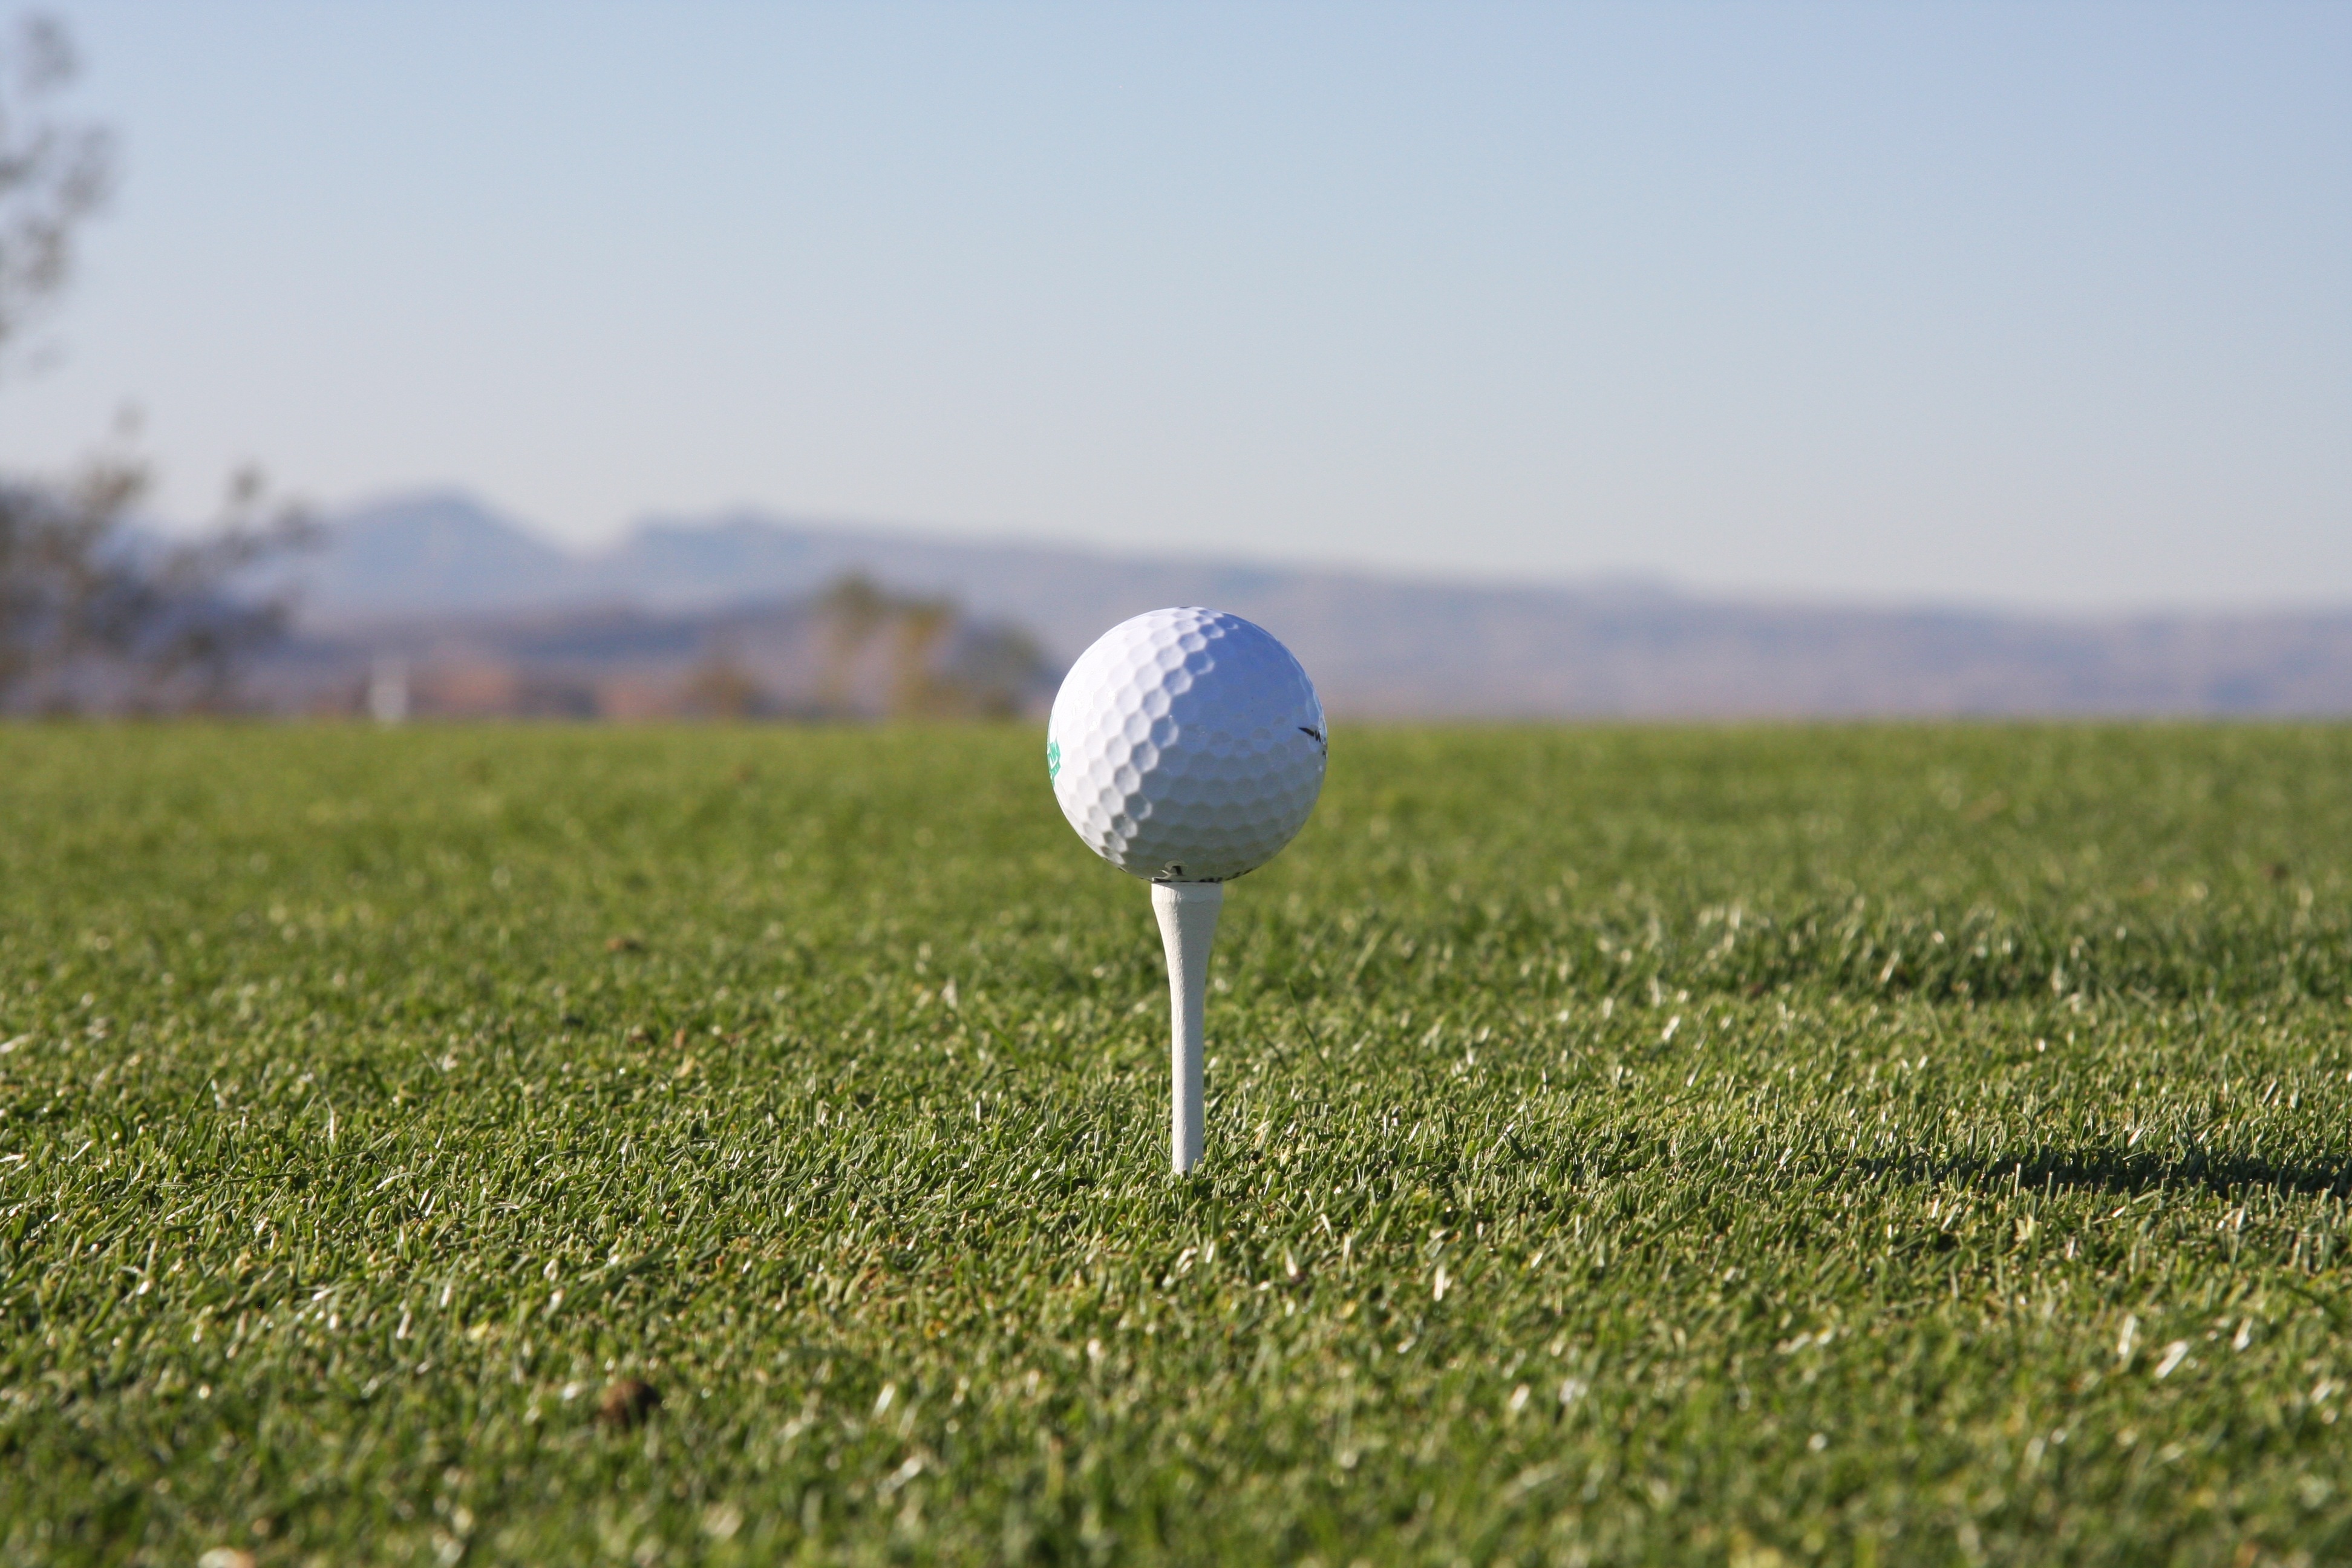
grass, field, lawn, meadow, prairie, golf, golfing, golf club, sports, grassland, ball, tee, golfer